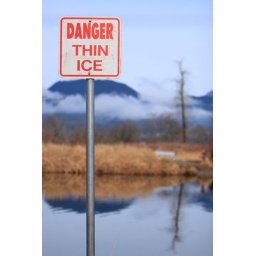
A sign warning people in winter about walking around a pond in Maple Ridge, BC